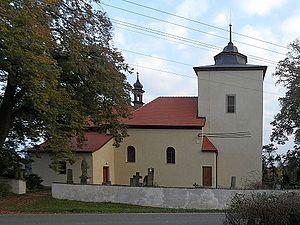
Košice est une commune du district de Kutná Hora, dans la région de Bohême-Centrale, en République tchèque. Sa population s'élevait à 54 habitants en 2020.